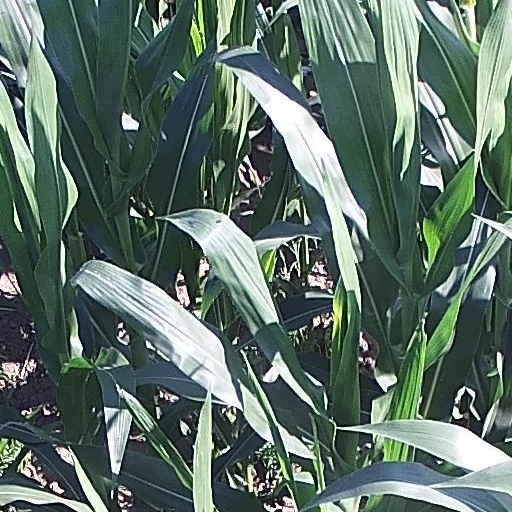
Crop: maize; corn